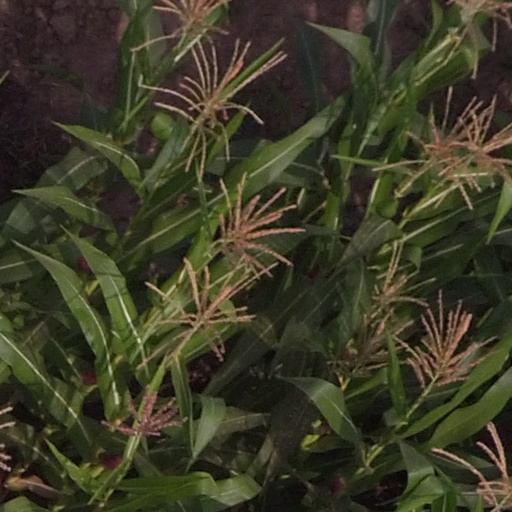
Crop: maize; corn